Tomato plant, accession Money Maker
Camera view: tilt-top (135 deg); turntable rotation: 120 degrees
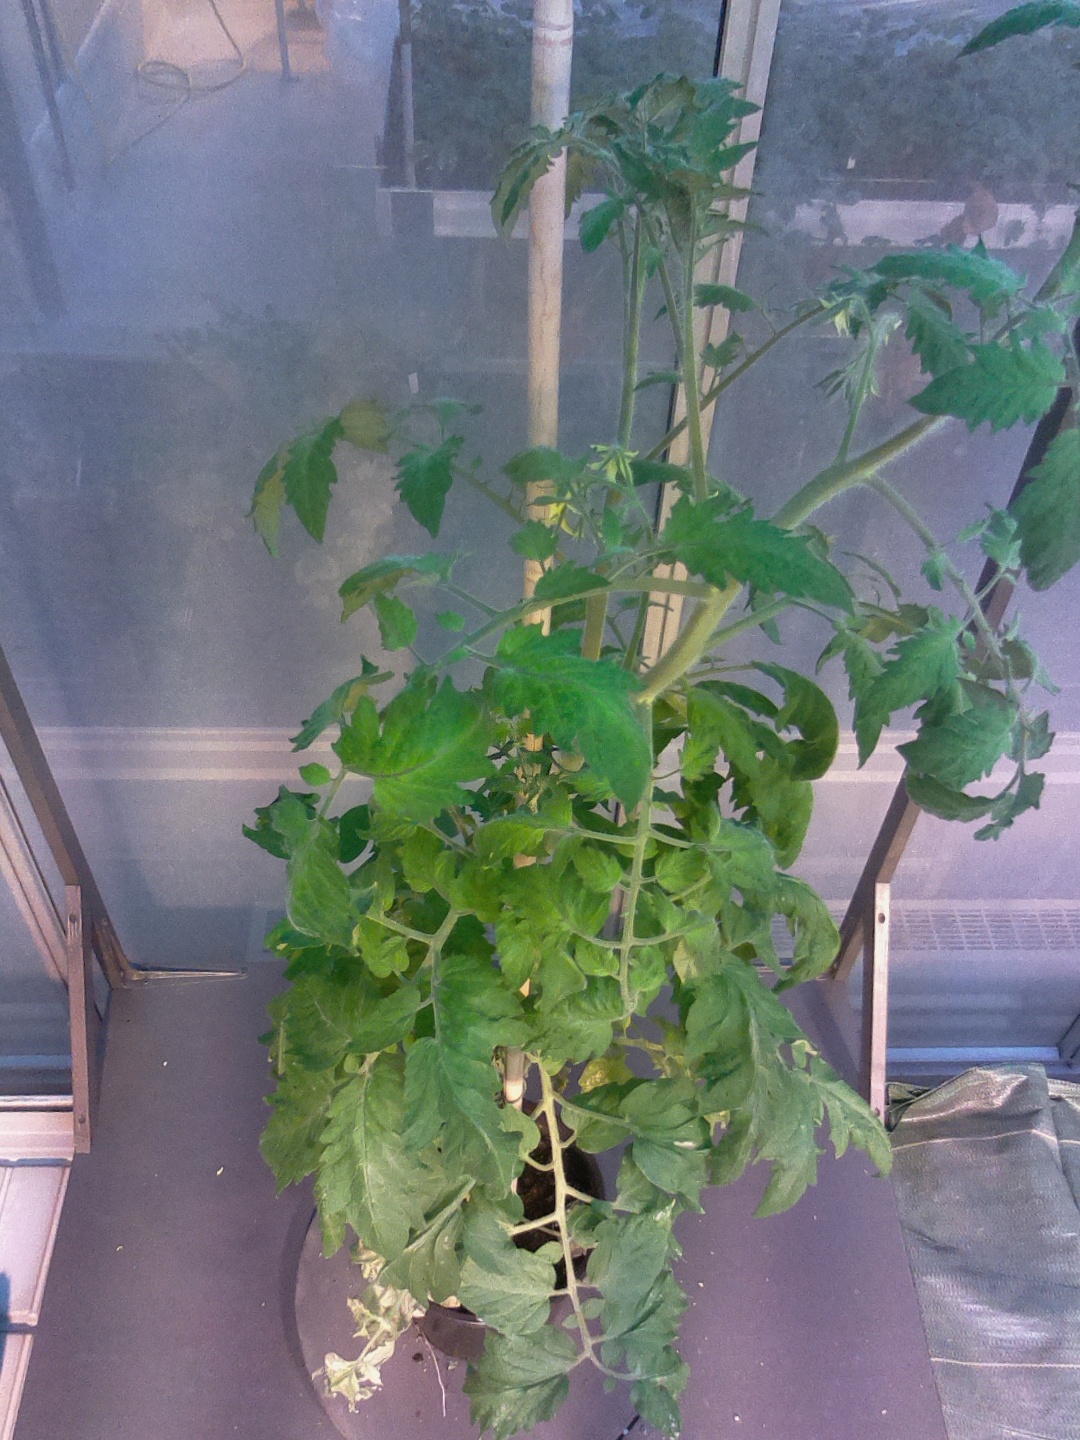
BBCH growth stage 70: Fruits at the main stem or branches visibles